Catalypse

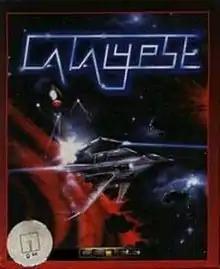
Cover art

Catalypse is a horizontally scrolling shooter released for the Commodore 64 by Genias in 1992, programmed by Andrea Pompili and music written by Michael Tschögl. Players pilot a small space fighter through five long stages collecting four types of power-ups including a spread-shot weapon, a large laser beam, a ricocheting laser and Options.